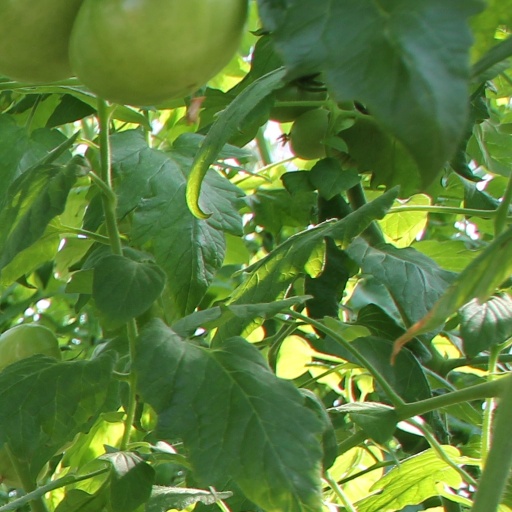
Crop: tomato